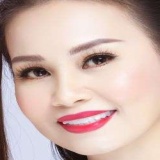
ca sĩ Cẩm Ly